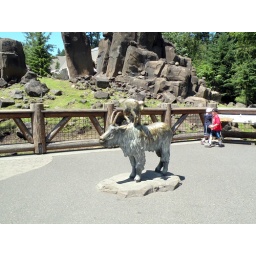
A statue in front of the mountain goat exhibit at the Portland zoo.